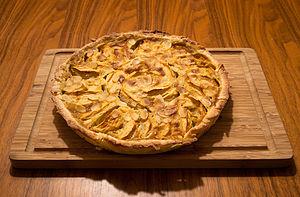
Tarte normande
La tarte normande est une spécialité culinaire de Normandie.
La tarte aux pommes est un type de tarte sucrée, faite d'une pâte feuilletée ou brisée garnie de pommes émincées. Cette tarte peut être consommée chaude, tiède ou froide.